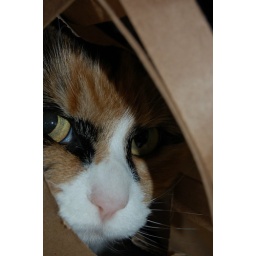
Phyllis the cat in a paper bag